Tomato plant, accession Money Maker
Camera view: vertical (180 deg); turntable rotation: 270 degrees
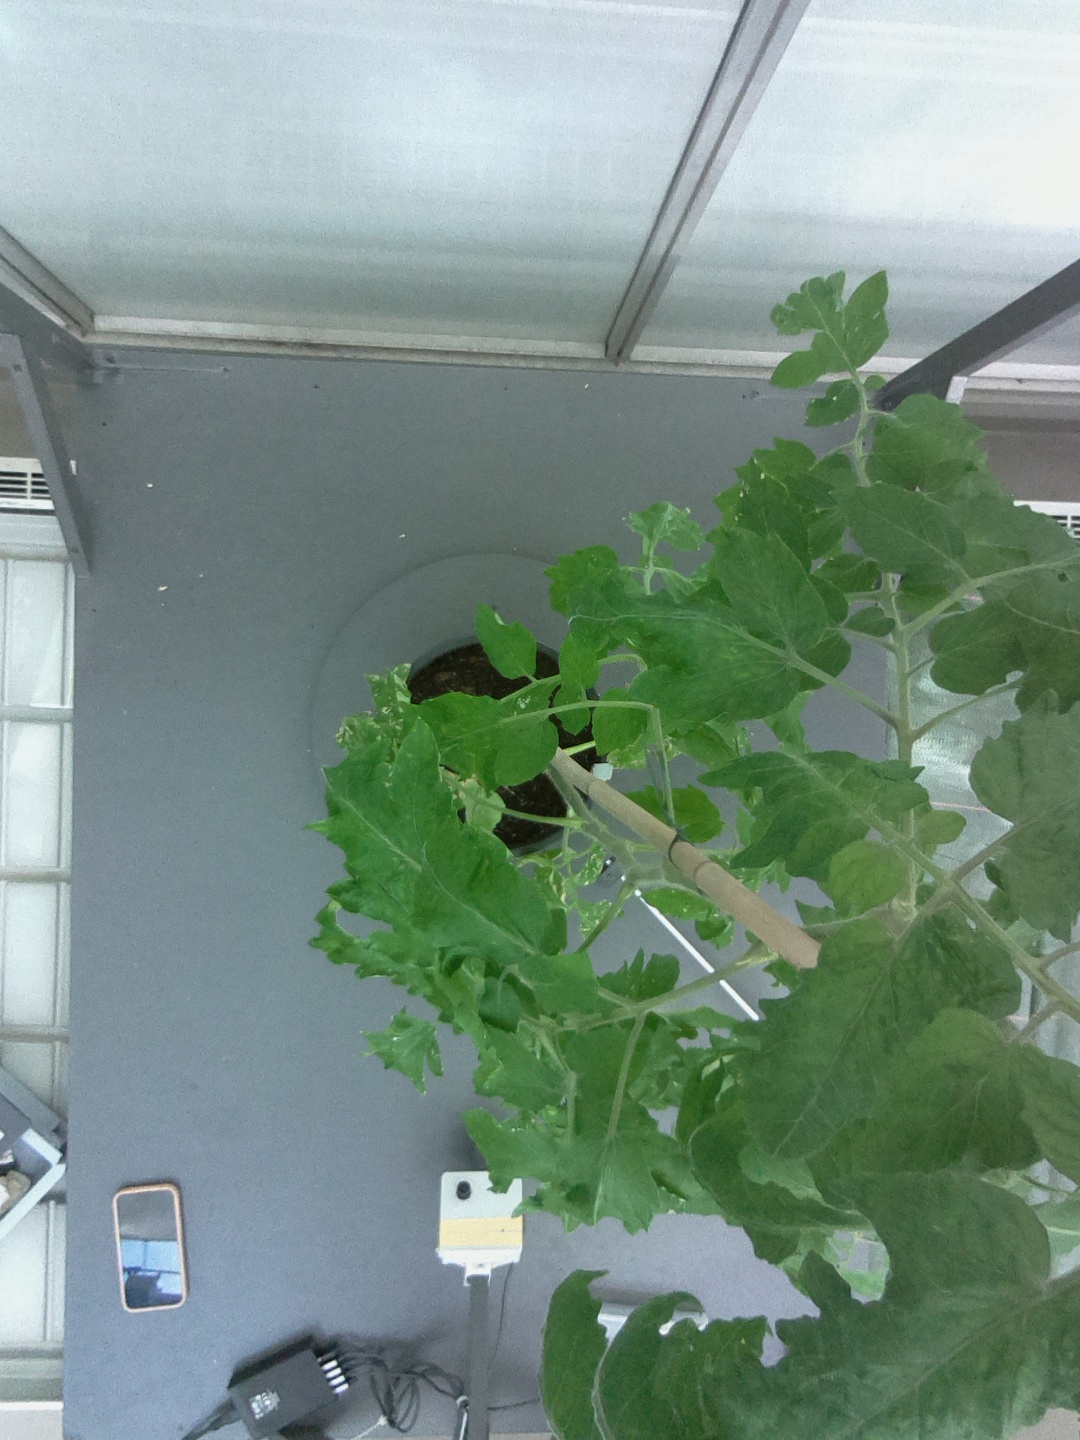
BBCH growth stage 62: 20%-30% of flowers open